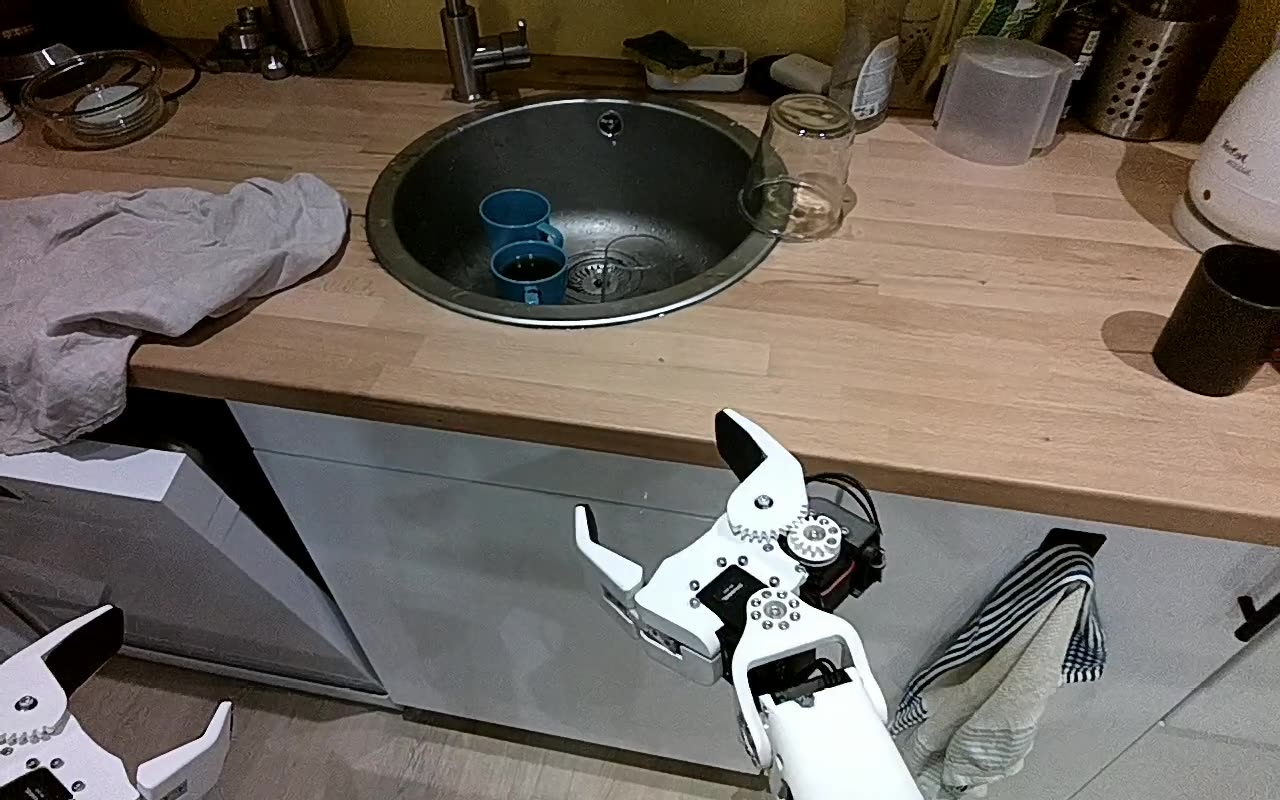
Label: kitchen-counter